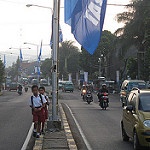
Label: street